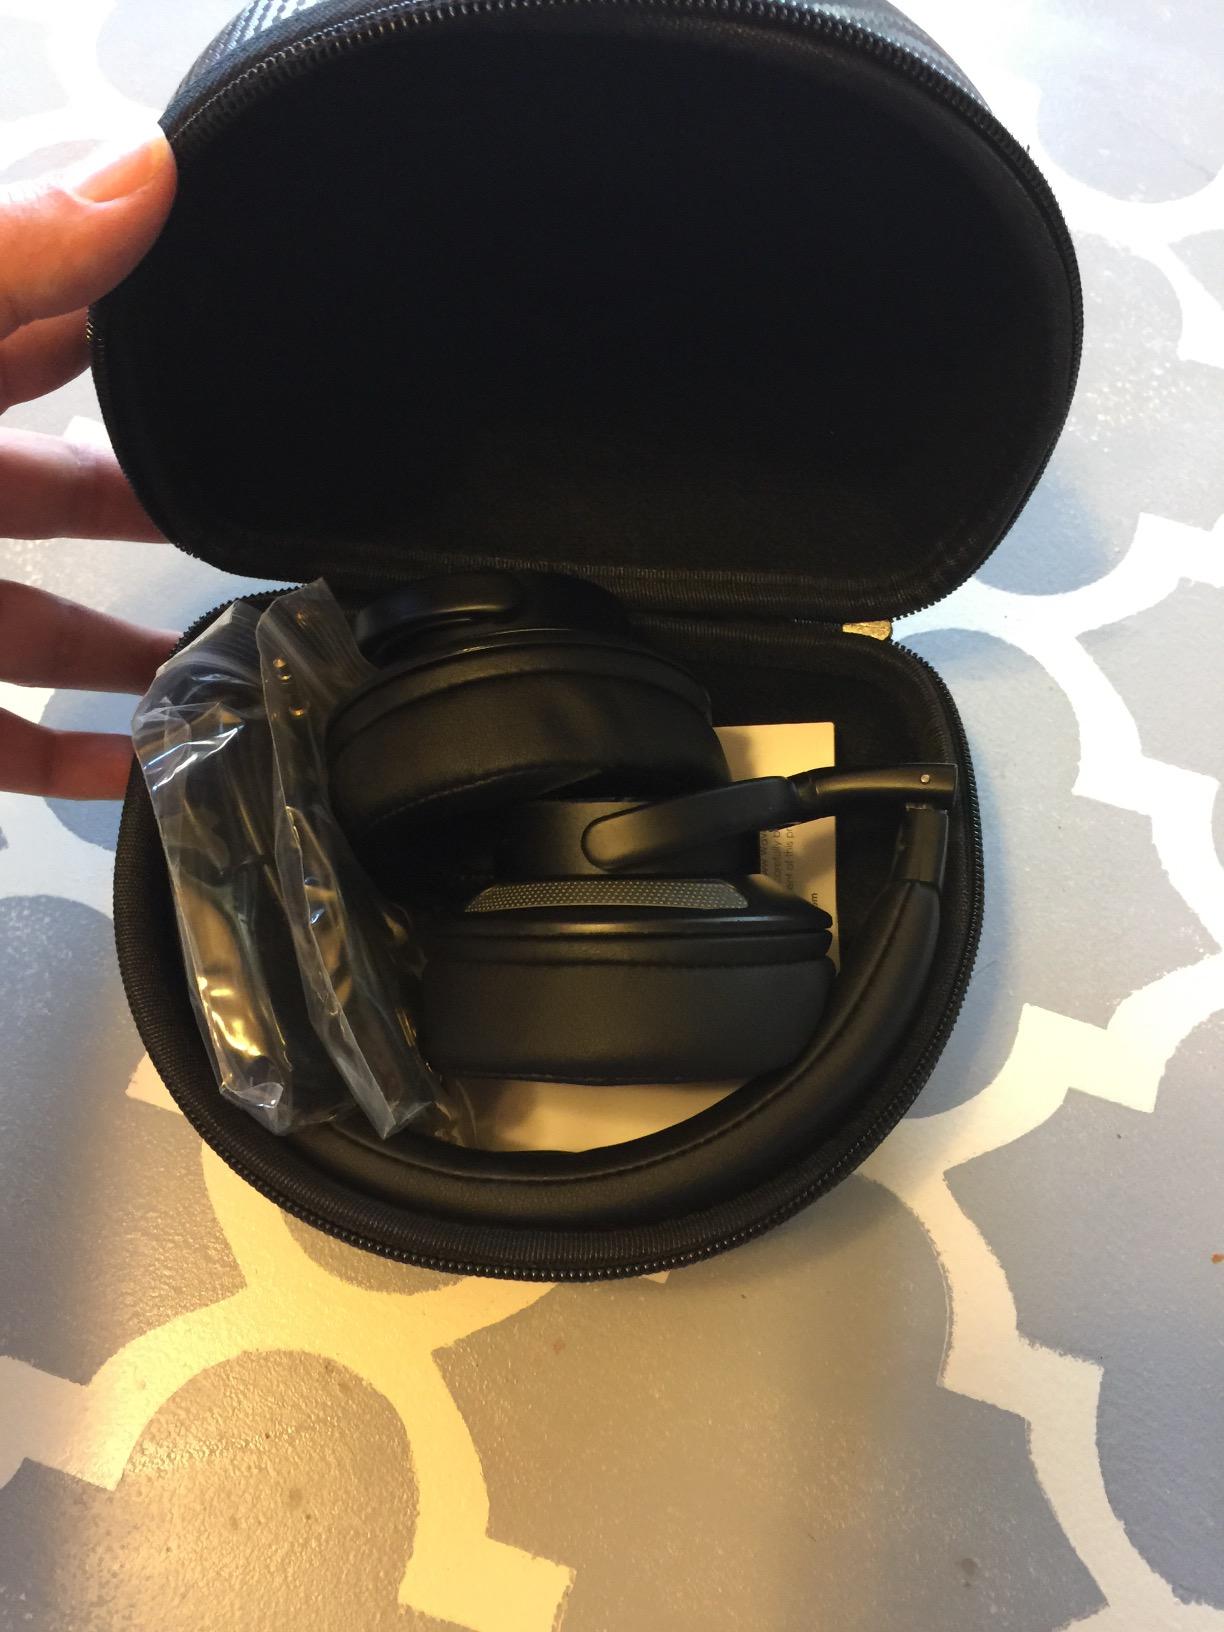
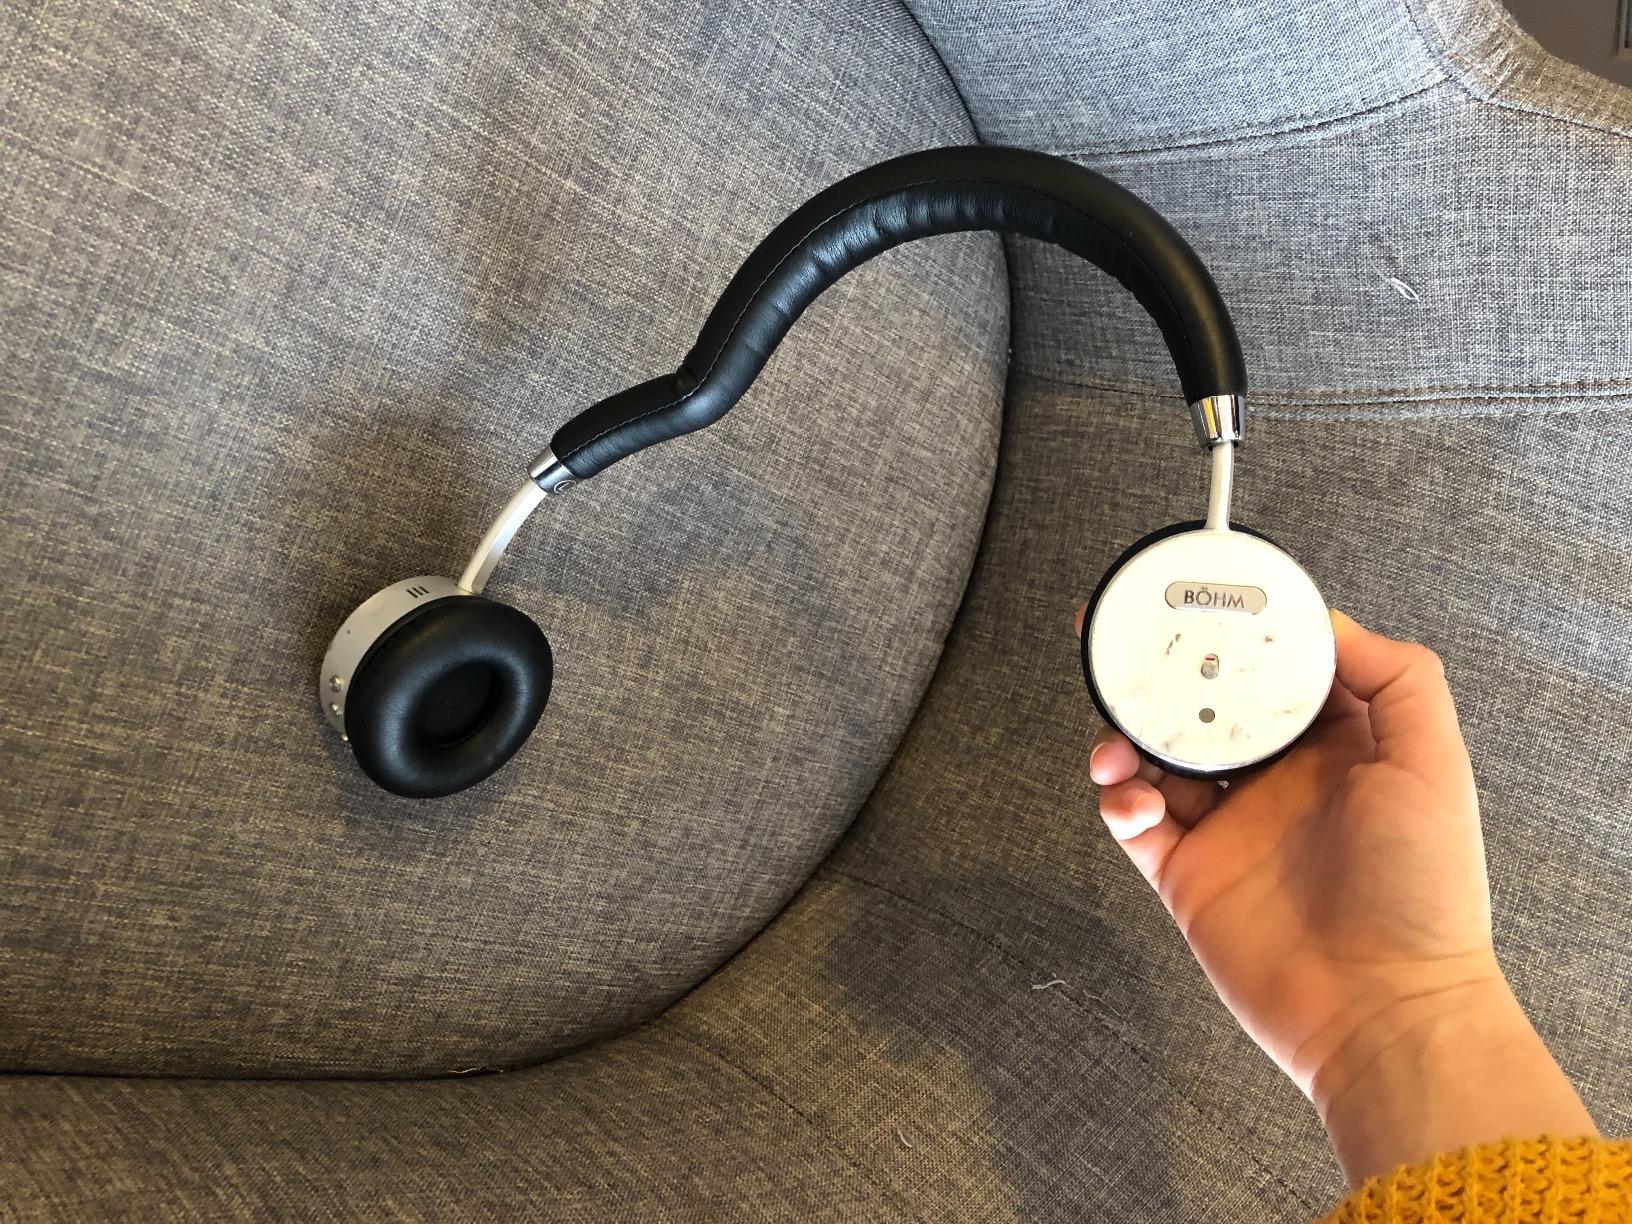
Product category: headphones
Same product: no